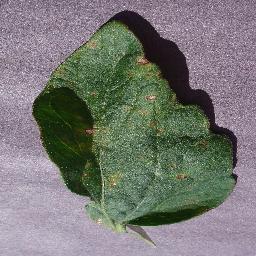
Label: Tomato___Target_Spot